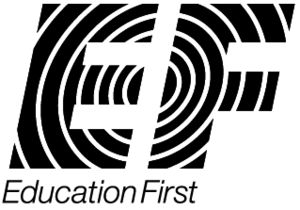
EF Education First est une société d'éducation internationale spécialisée dans la formation linguistique, les séjours linguistiques, les programmes d'études universitaires, et les échanges culturels.